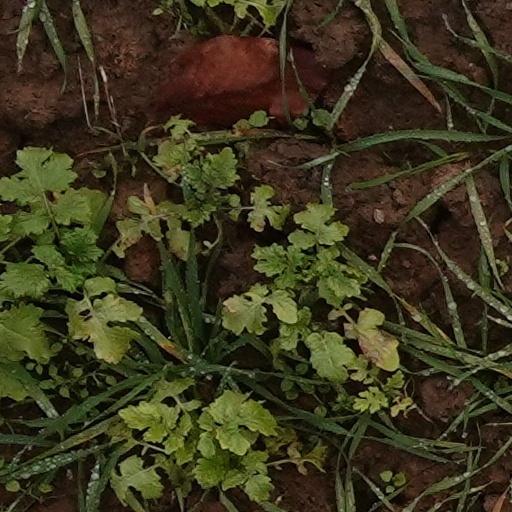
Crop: wheat